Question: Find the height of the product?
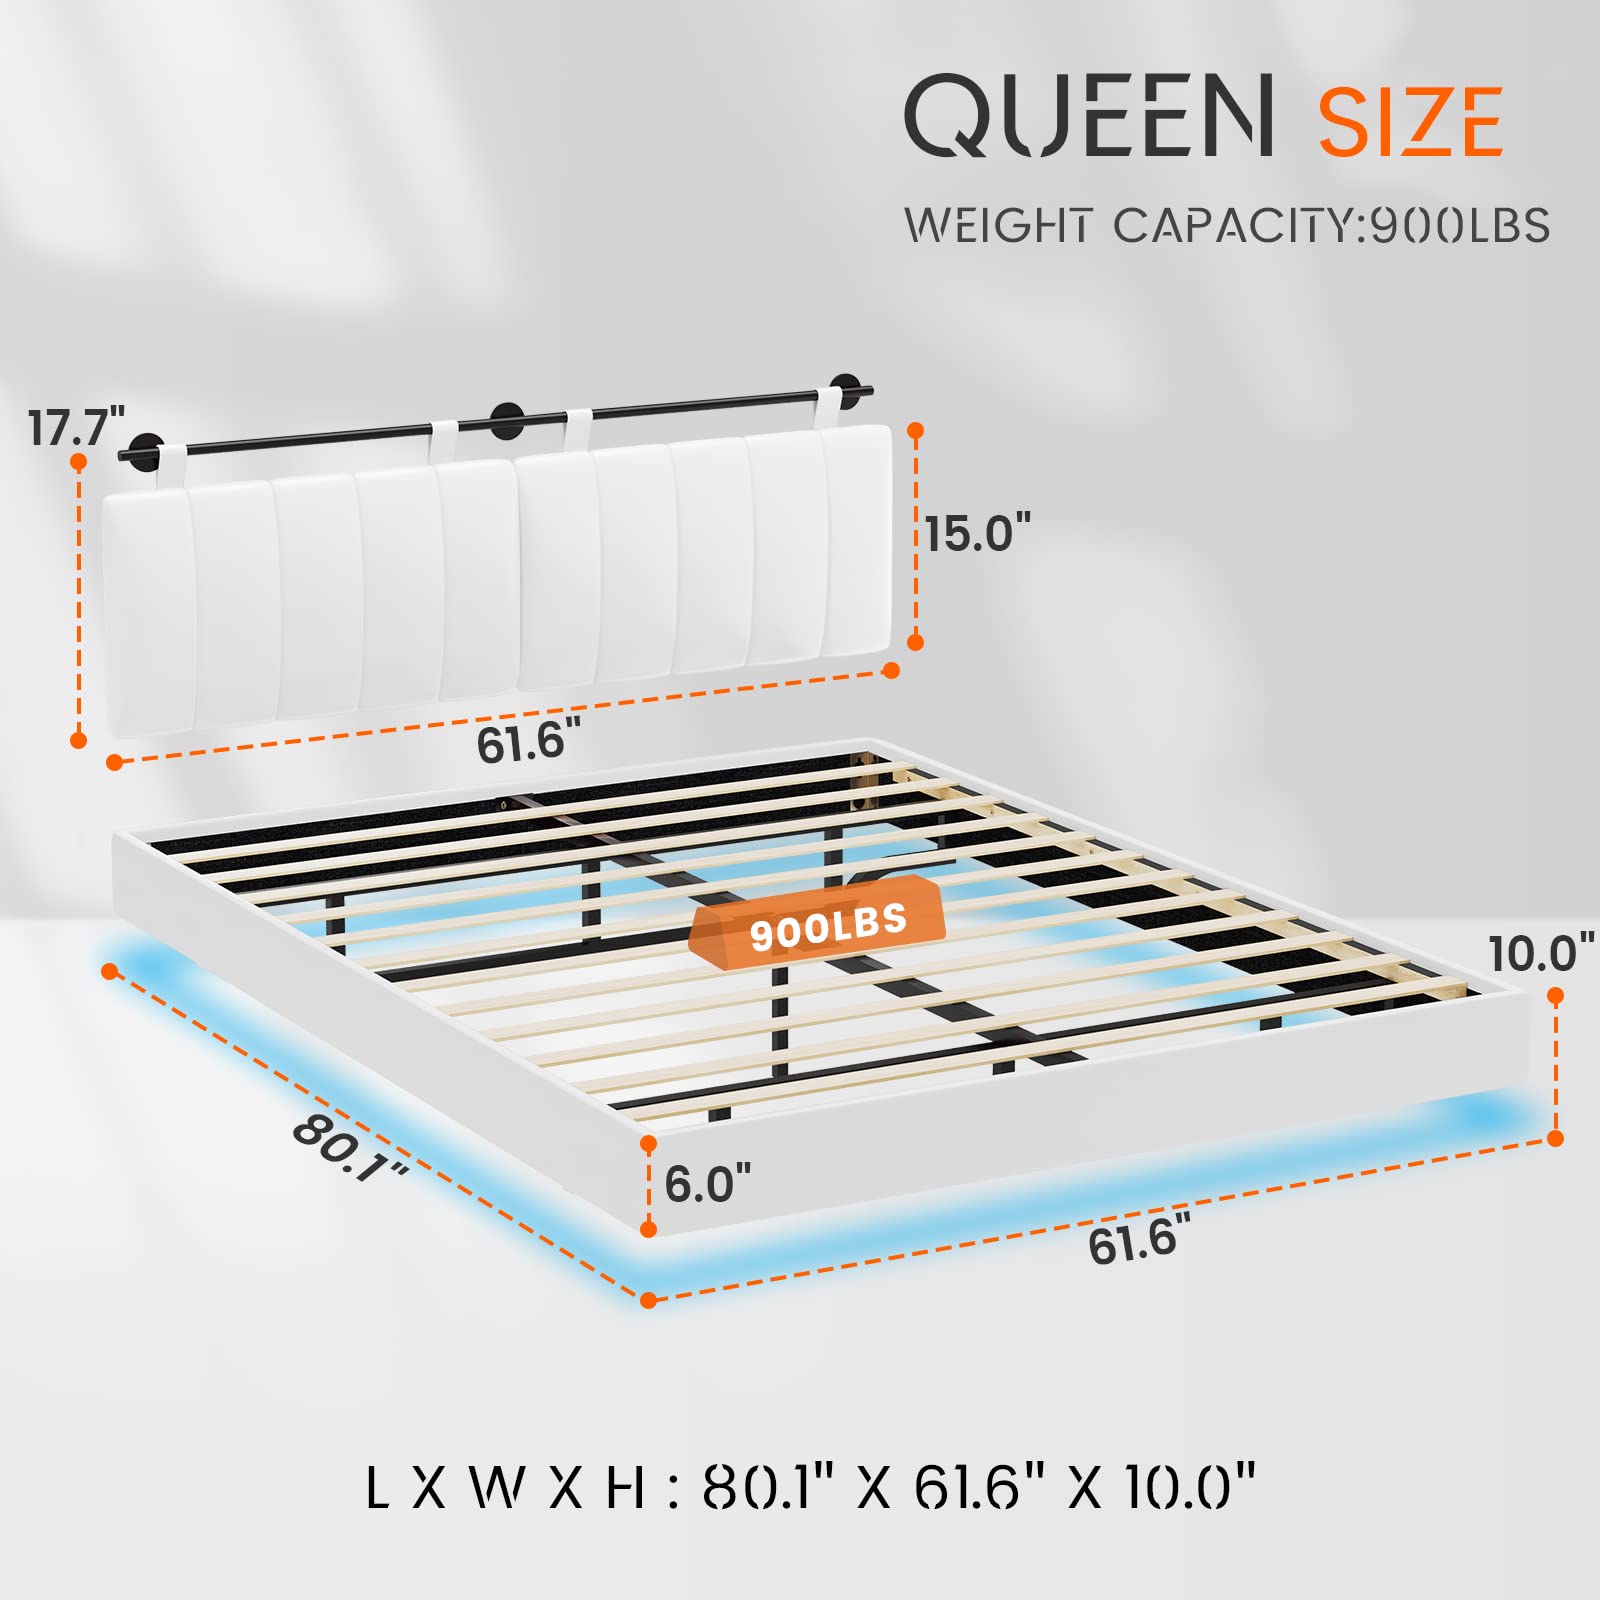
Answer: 17.7 inch